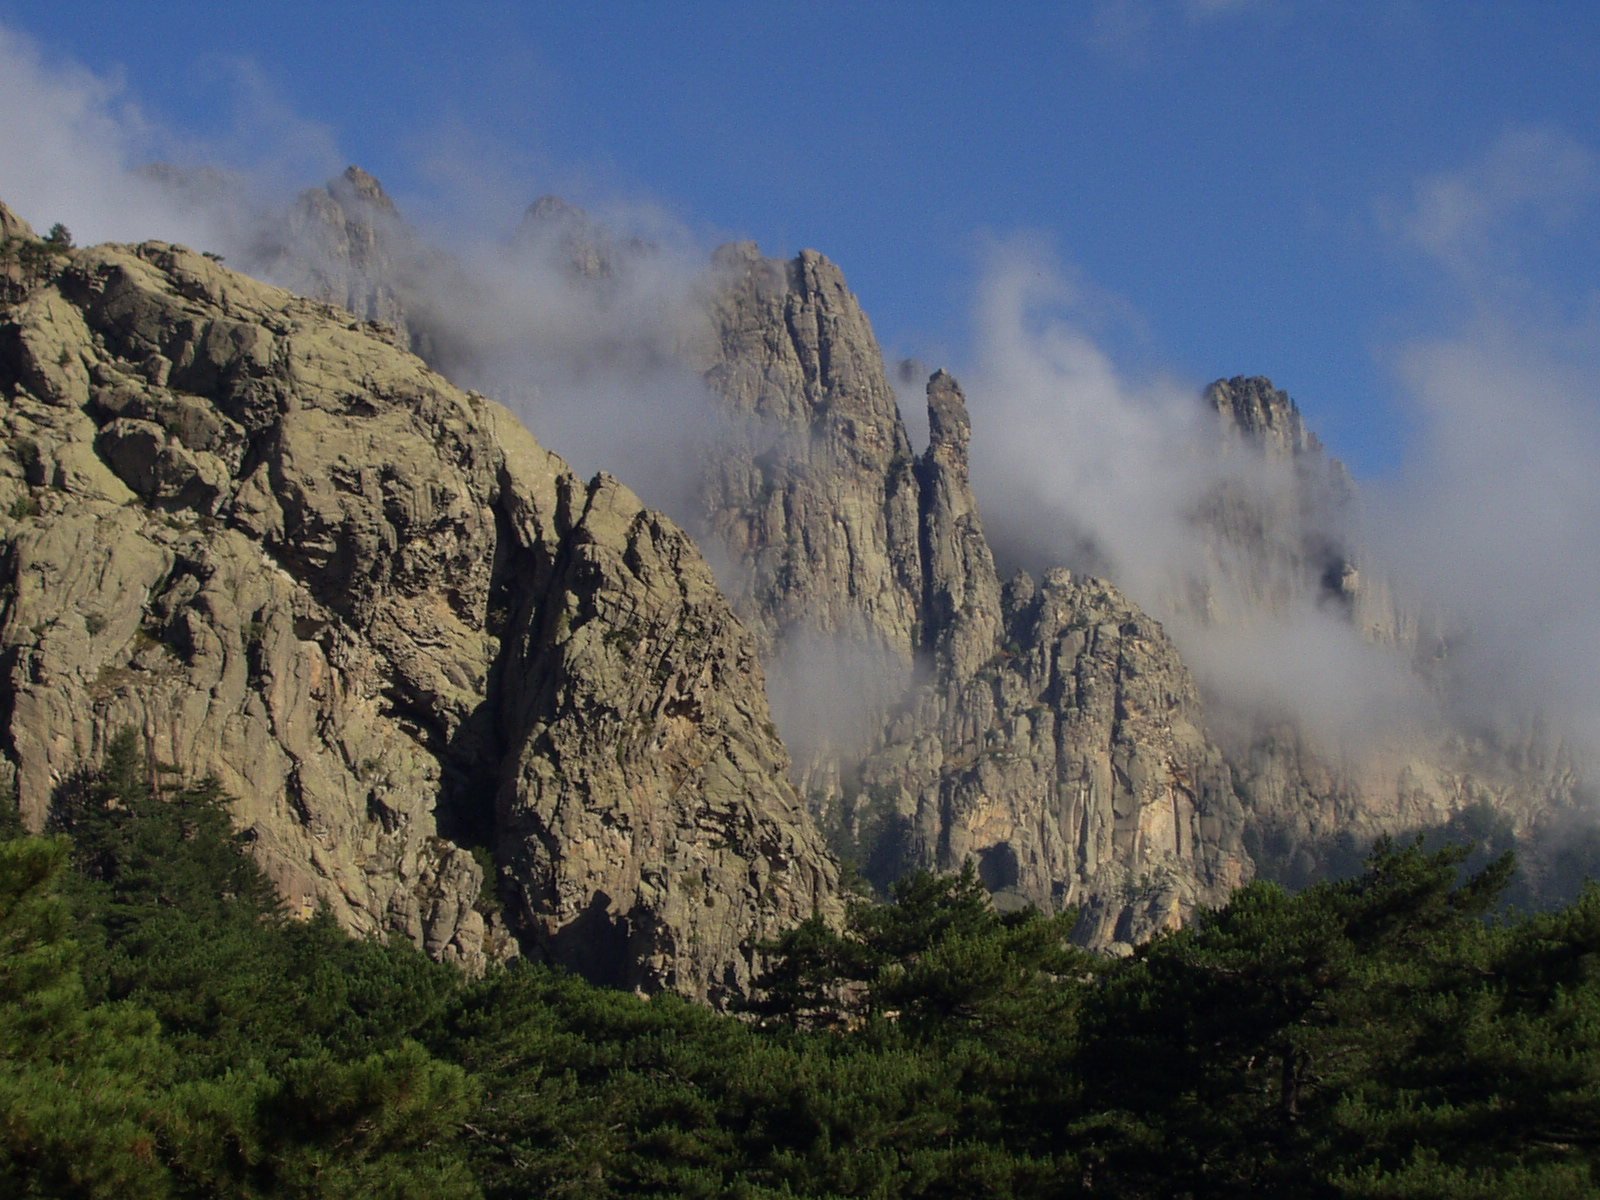
landscape, nature, wilderness, mountain, cloud, hill, valley, mountain range, high, alpine, steep, terrain, national park, ridge, climb, geology, mountains, alps, plateau, corsica, landform, steep wall, geographical feature, atmospheric phenomenon, mountainous landforms